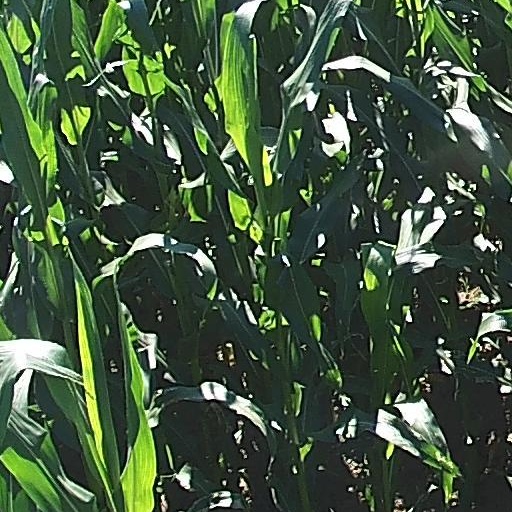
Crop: maize; corn